Johann Peter Boßler

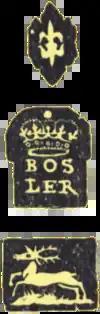
The crowned signature BOS/LER, the red deer master mark and the fleur-de-lis motif

Rifles made by Johann Peter Boßler can be found in the Dresden Armoury, the Danish War Museum or the Jagdmuseum Kranichstein, among others.